Bombus pullatus

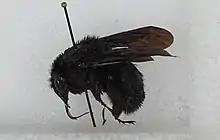
Preserved "Bombus pullatus" from the Smithsonian Institution

This species is known to be quite aggressive, stinging humans within approximately 6 m of the nest if it is disturbed.